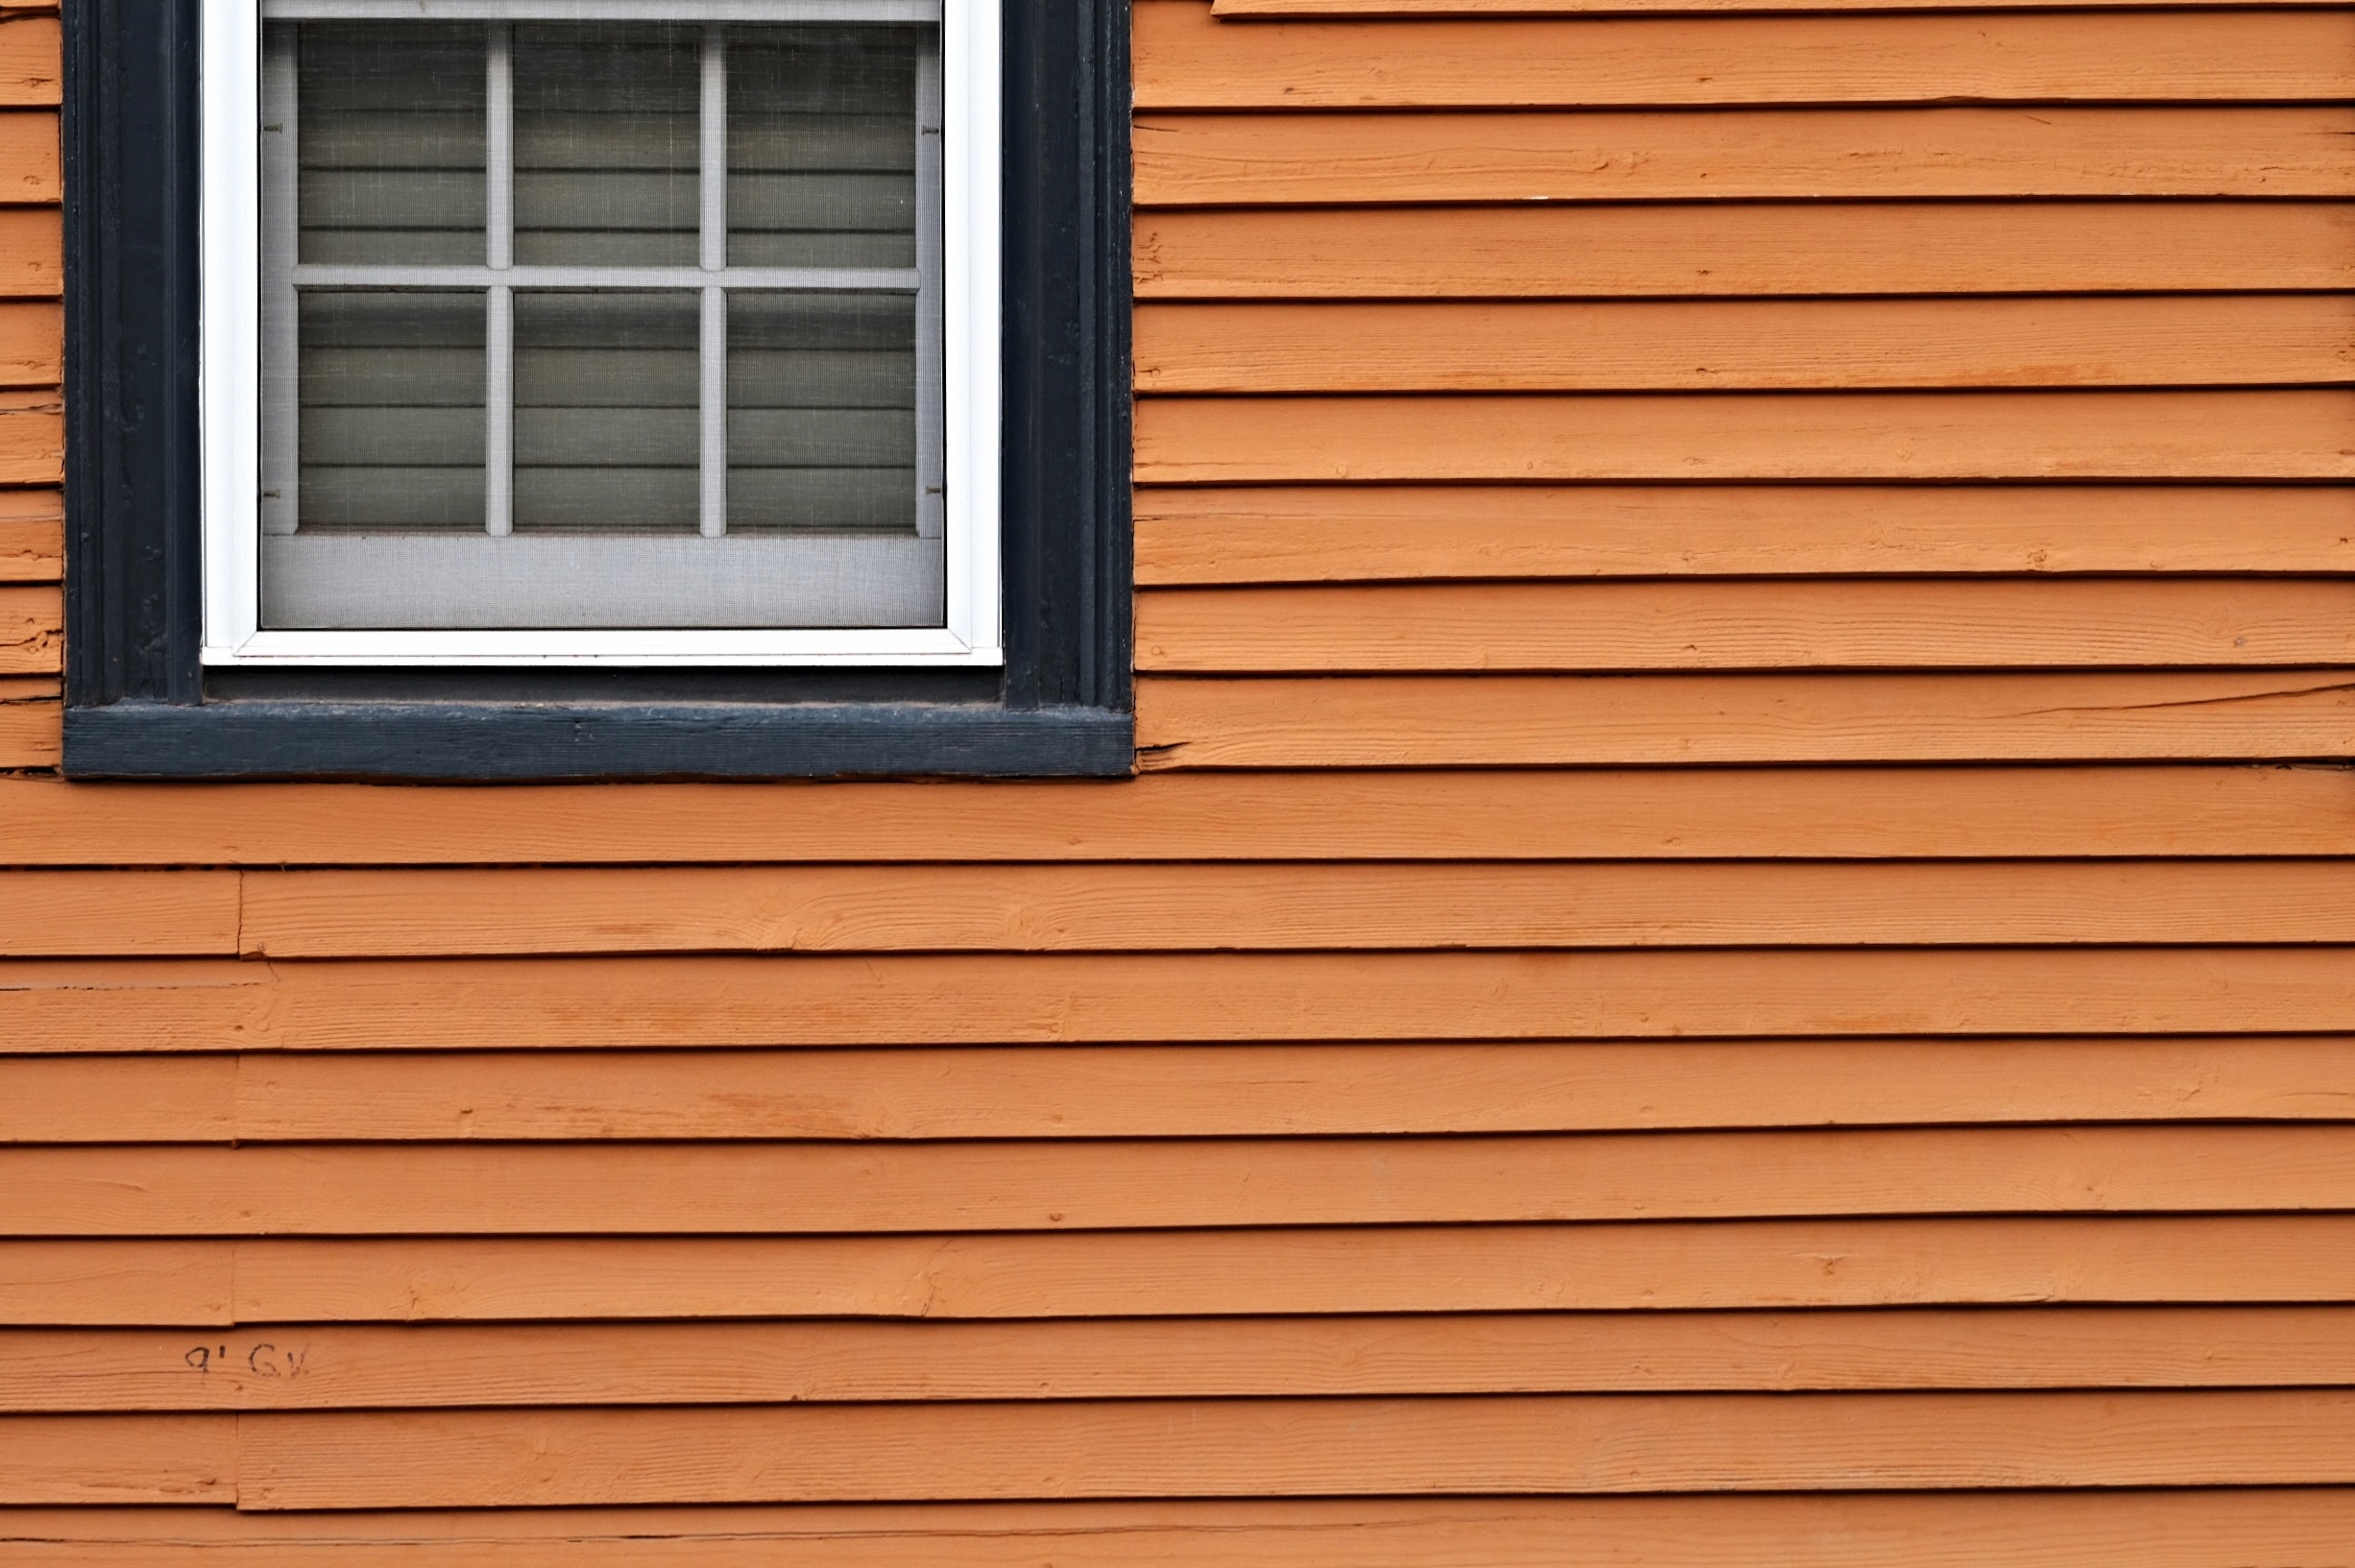
wood, house, window, roof, home, wall, line, facade, yellow, brick, lumber, hardwood, angle, brickwork, siding, daylighting, wood stain